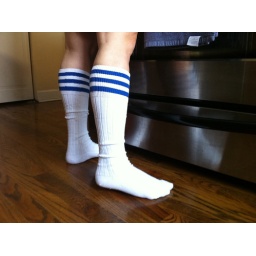
woman with high blue striped white socks in her kitchen in logan square, chicago.